Sehol X6

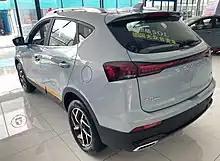
Sehol X6 rear

Despite press images being released in late 2021, the Sehol X6 was officially unveiled to the Mainland Chinese market for the 2022 Beijing Auto Show. Just like the majority of Sehol's product lineup at the time, the Sehol X6 is heavily based on previous JAC vehicles and features a front fascia design that stands out from the rest of the Sehol vehicle range.